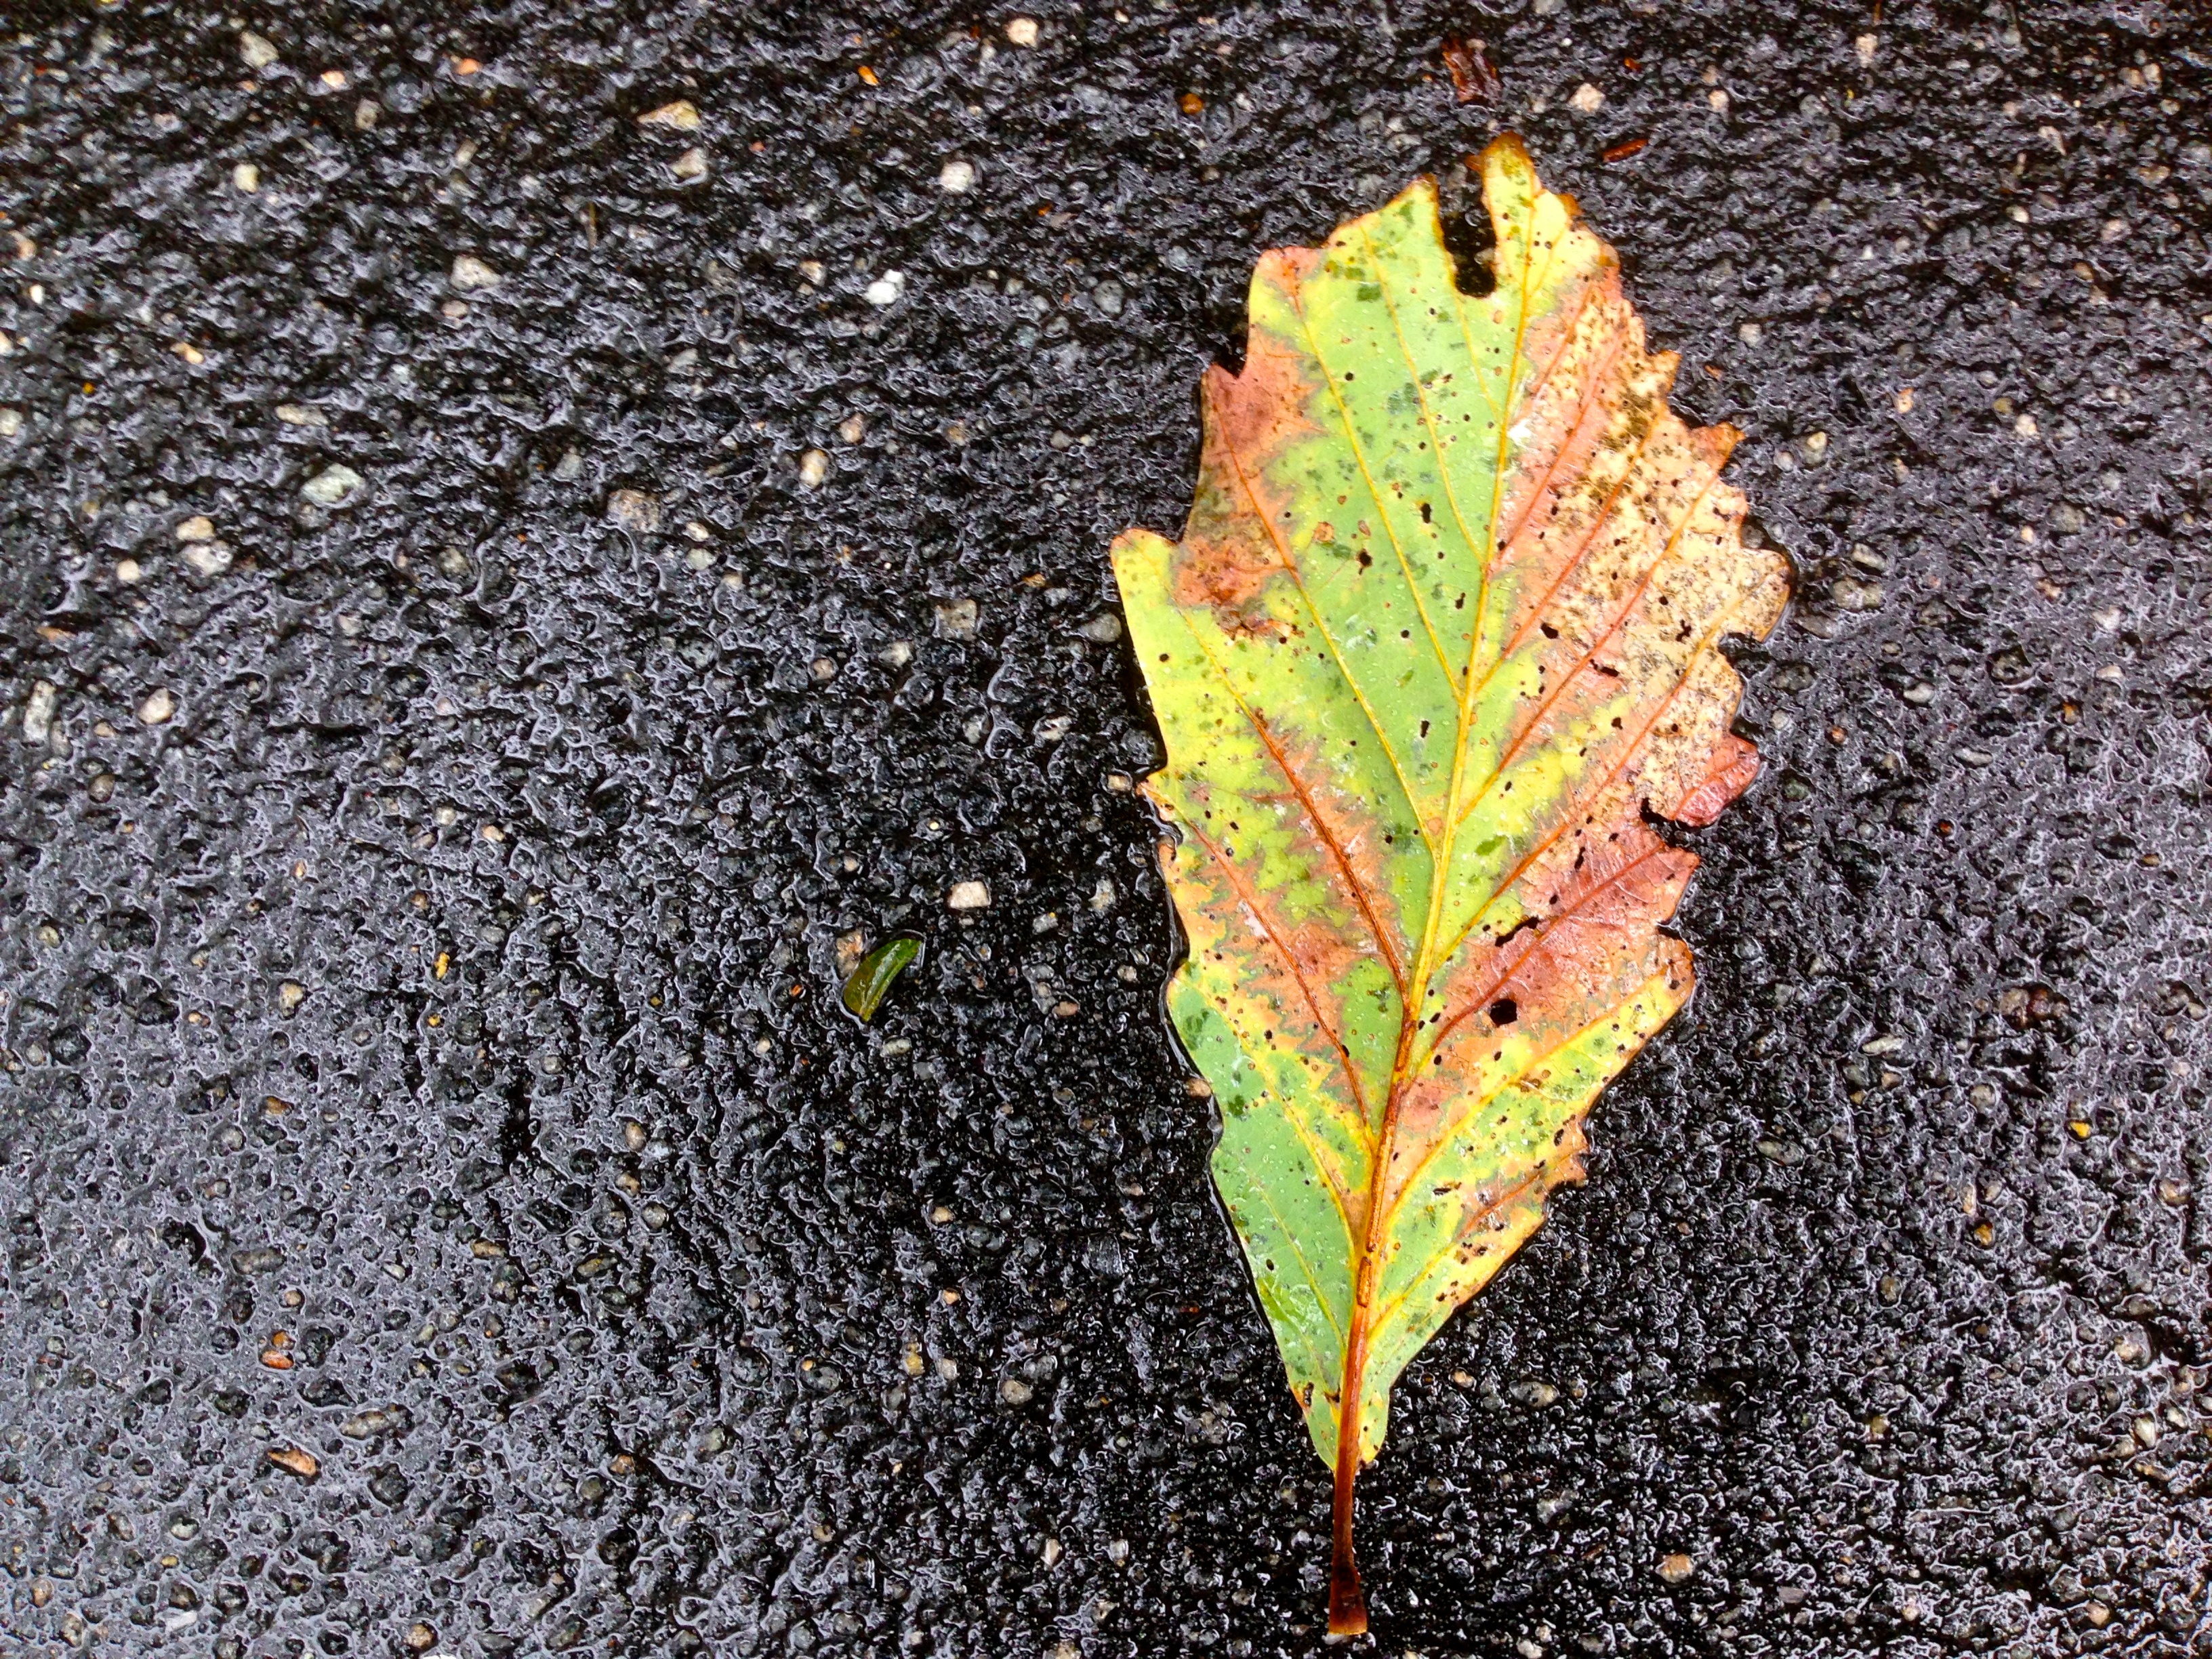
tree, nature, grass, plant, leaf, flower, asphalt, green, autumn, soil, botany, yellow, flora, season, maple leaf, deciduous, 2015365, woody plant